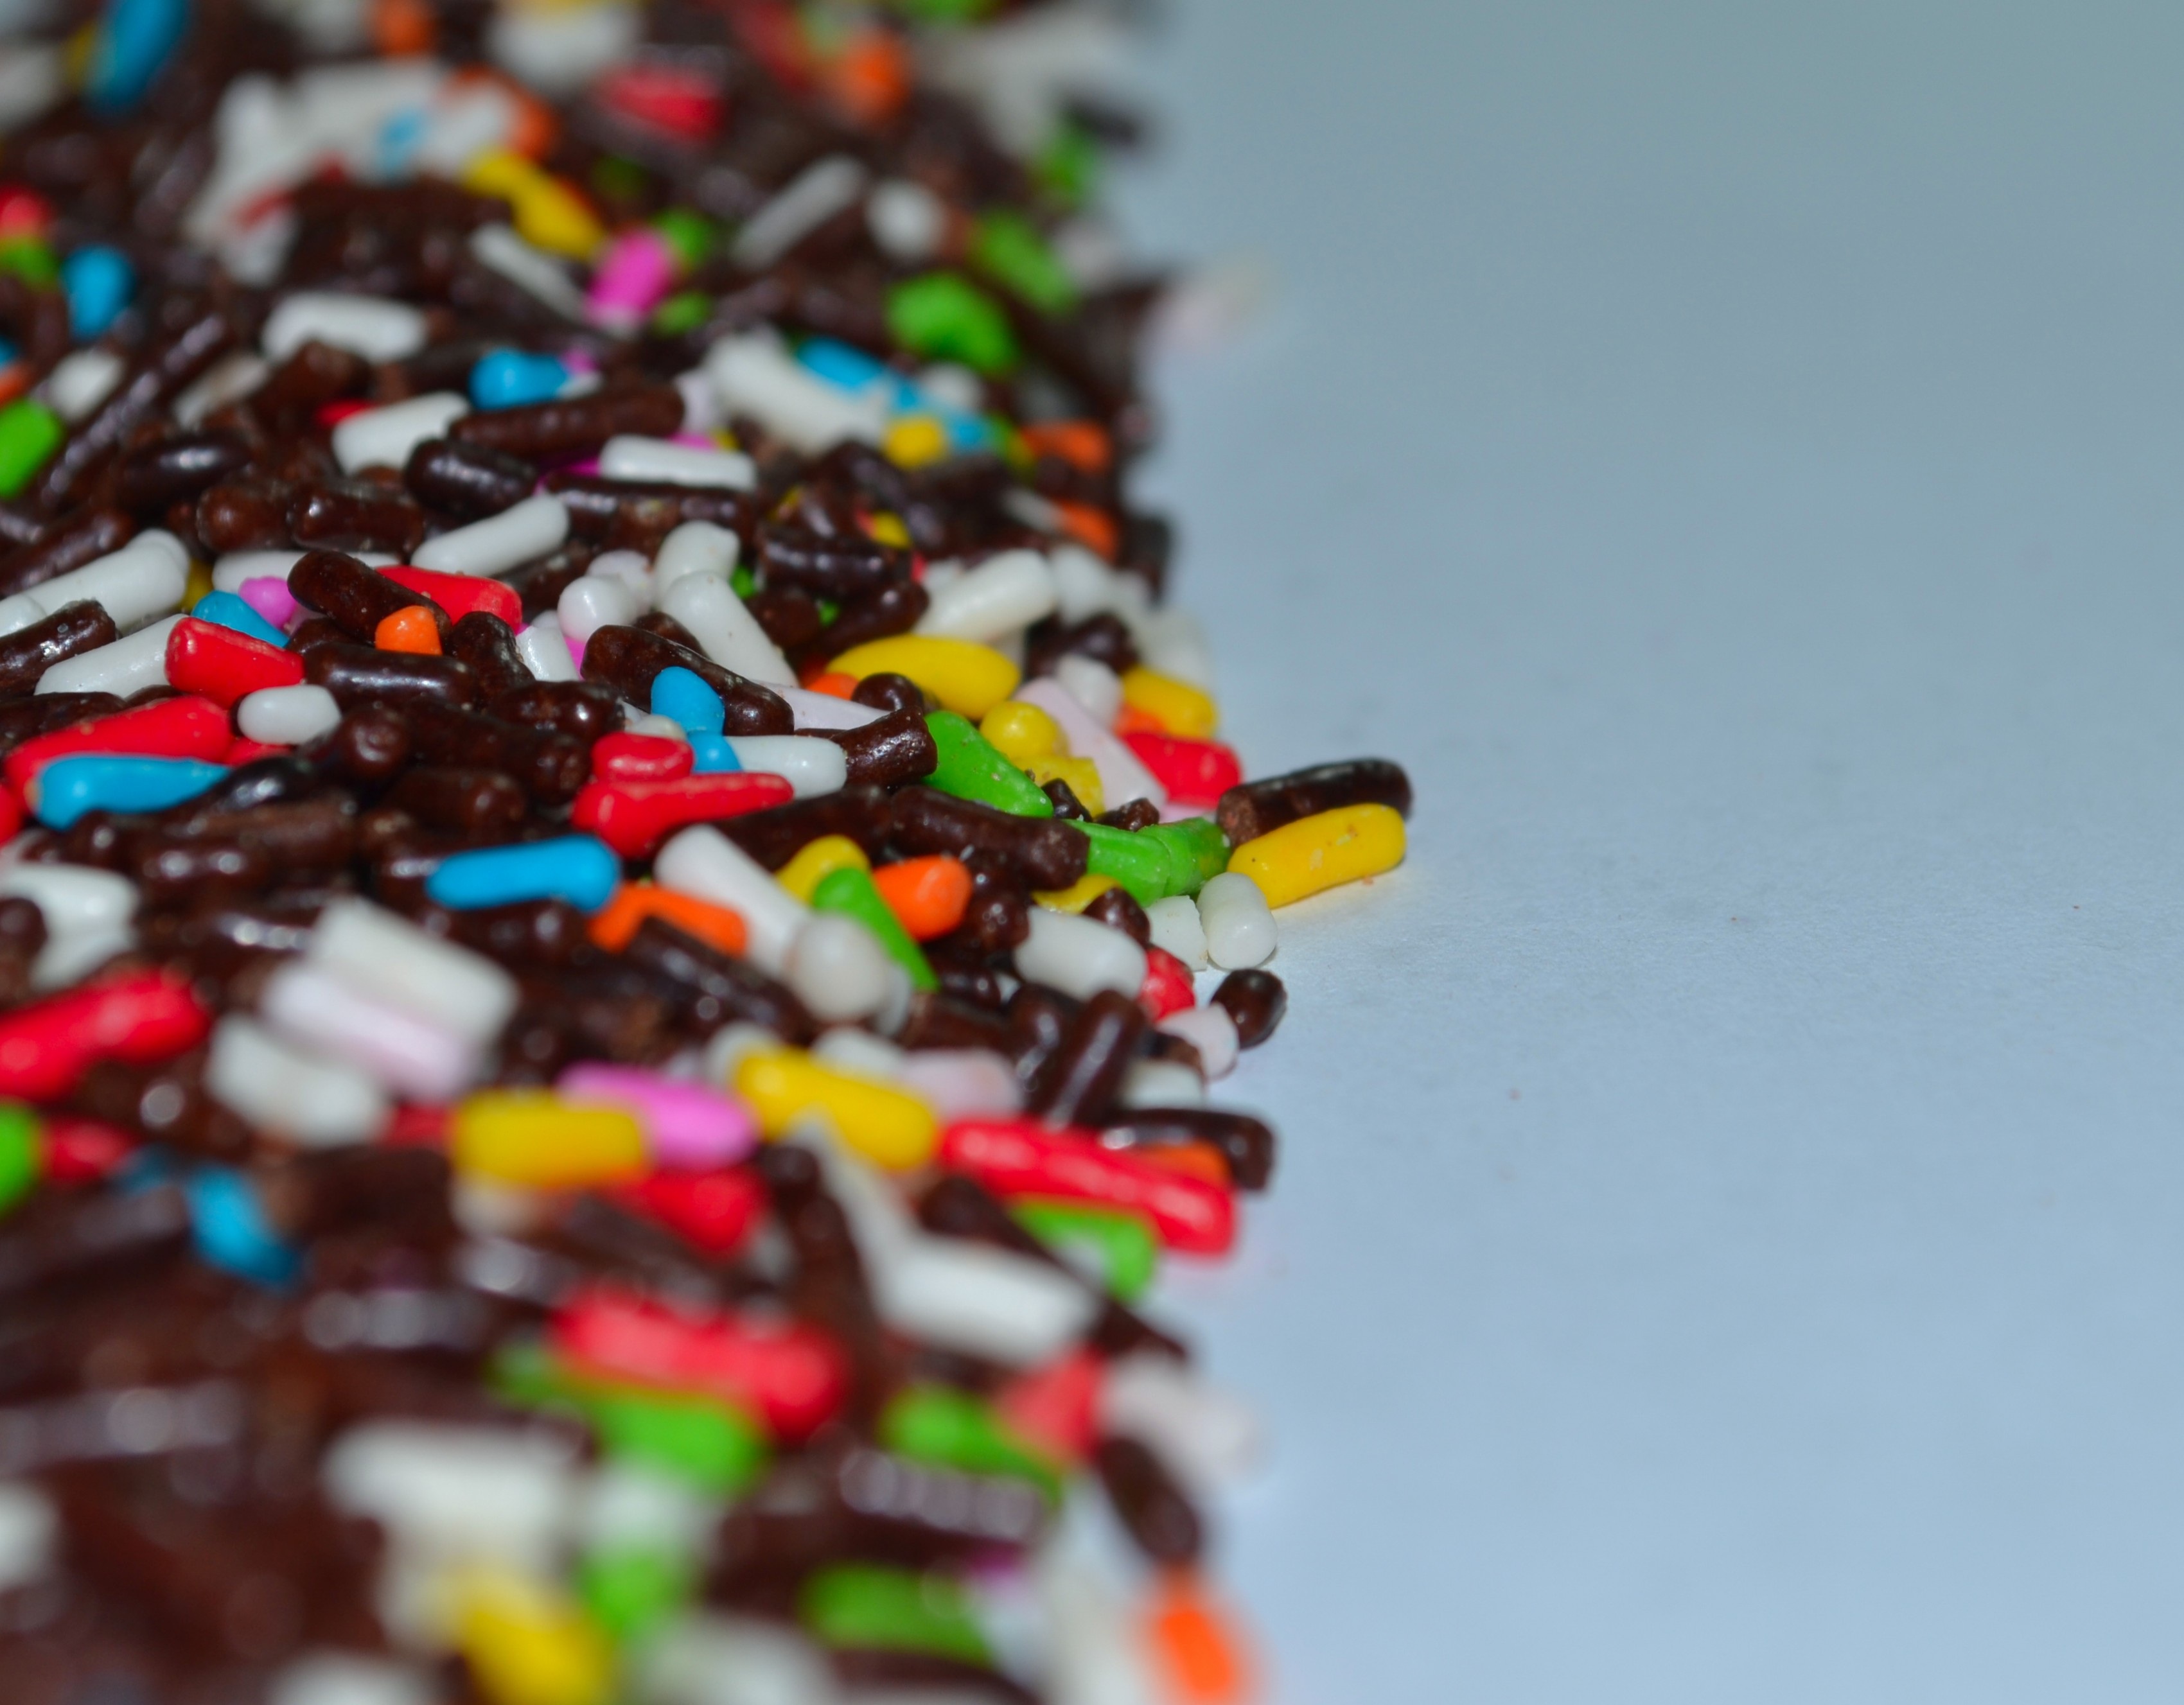
sweet, food, color, colorful, chocolate, dessert, candy, sweetness, sprinkles, confectionery, macro photography, meises